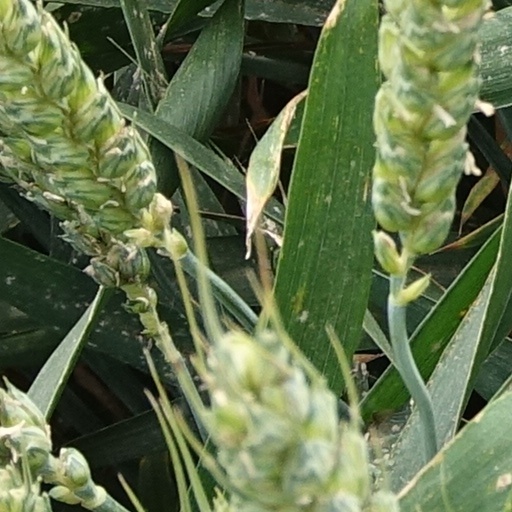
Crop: wheat